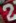
Number: 2